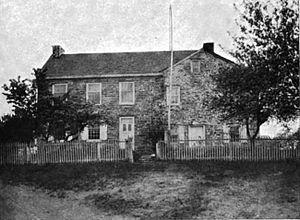
David Rittenhouse est un astronome, inventeur, horloger, mathématicien, géomètre, fabricant d'instruments scientifiques et agent public américain. Rittenhouse est membre de l'American Philosophical Society et premier directeur de l'United States Mint.